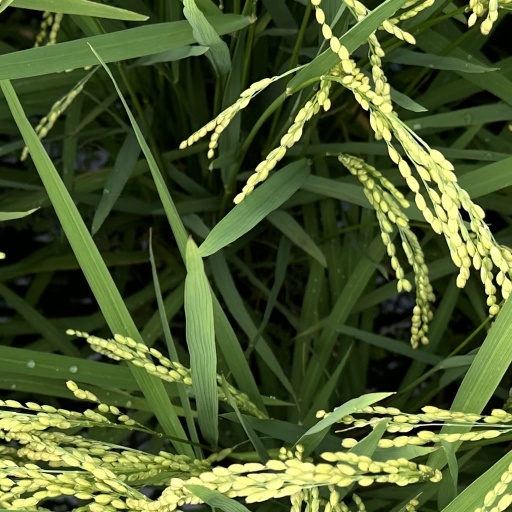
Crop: rice